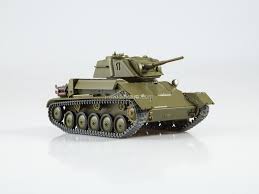
Label: T-80